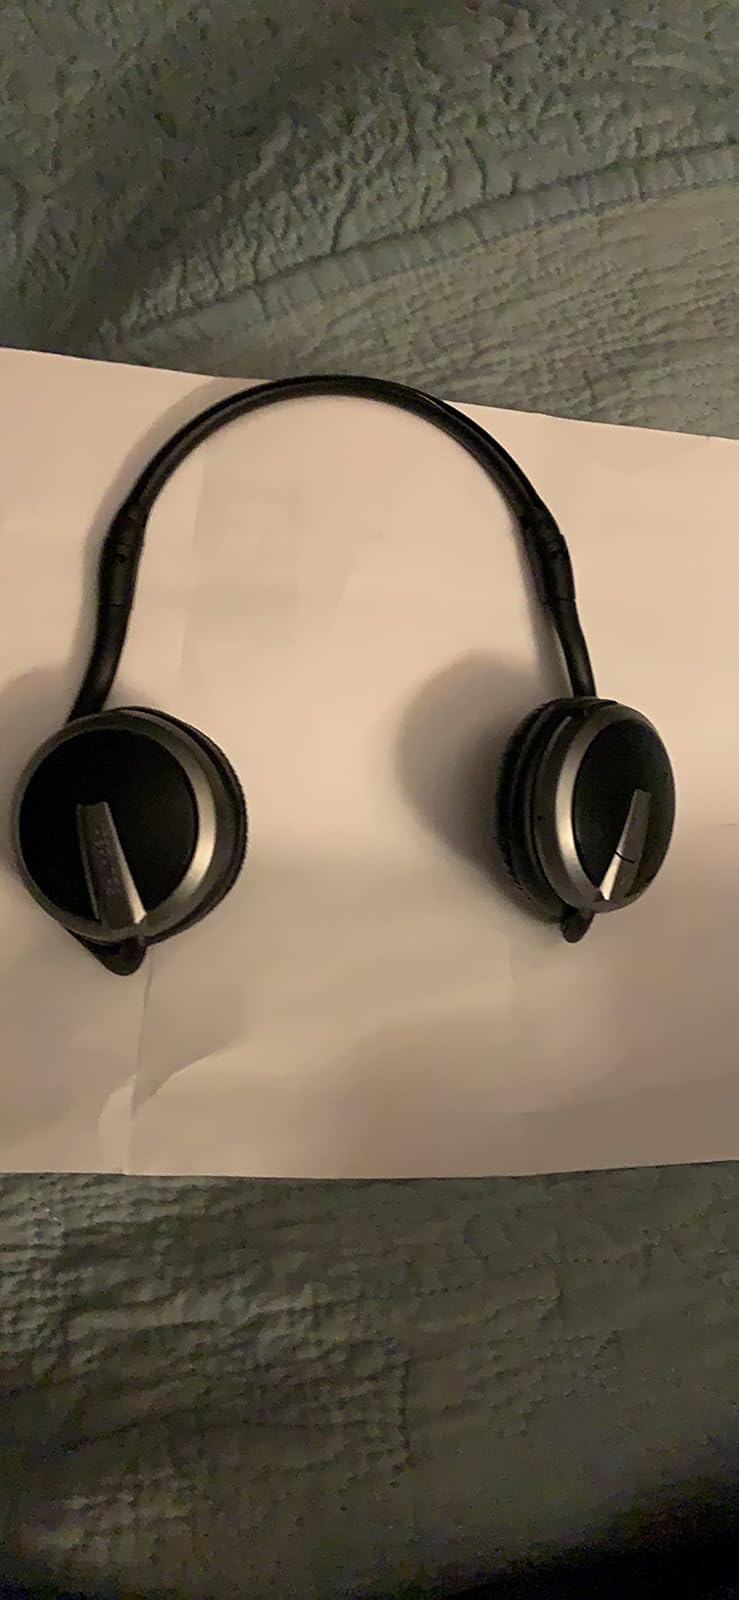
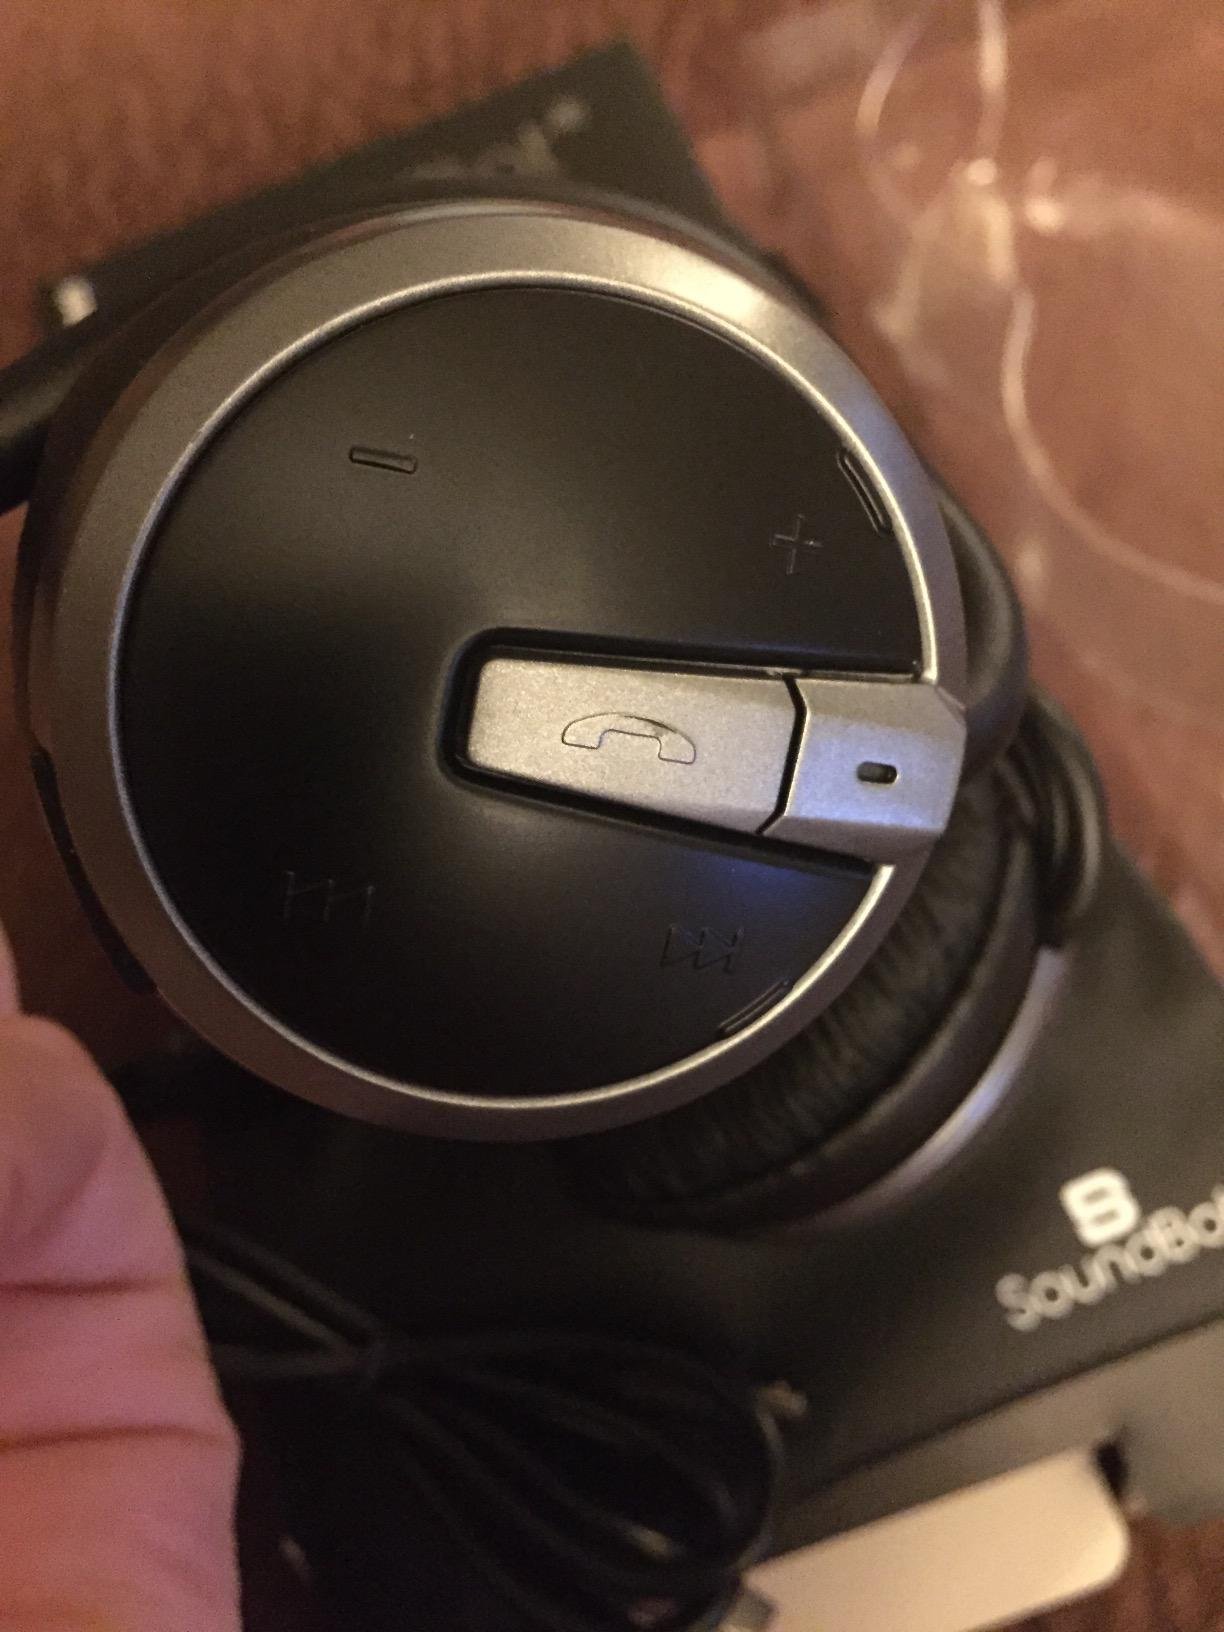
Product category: headphones
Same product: yes